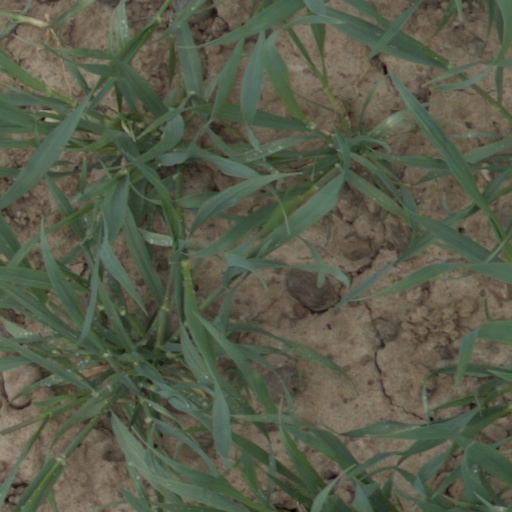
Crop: wheat